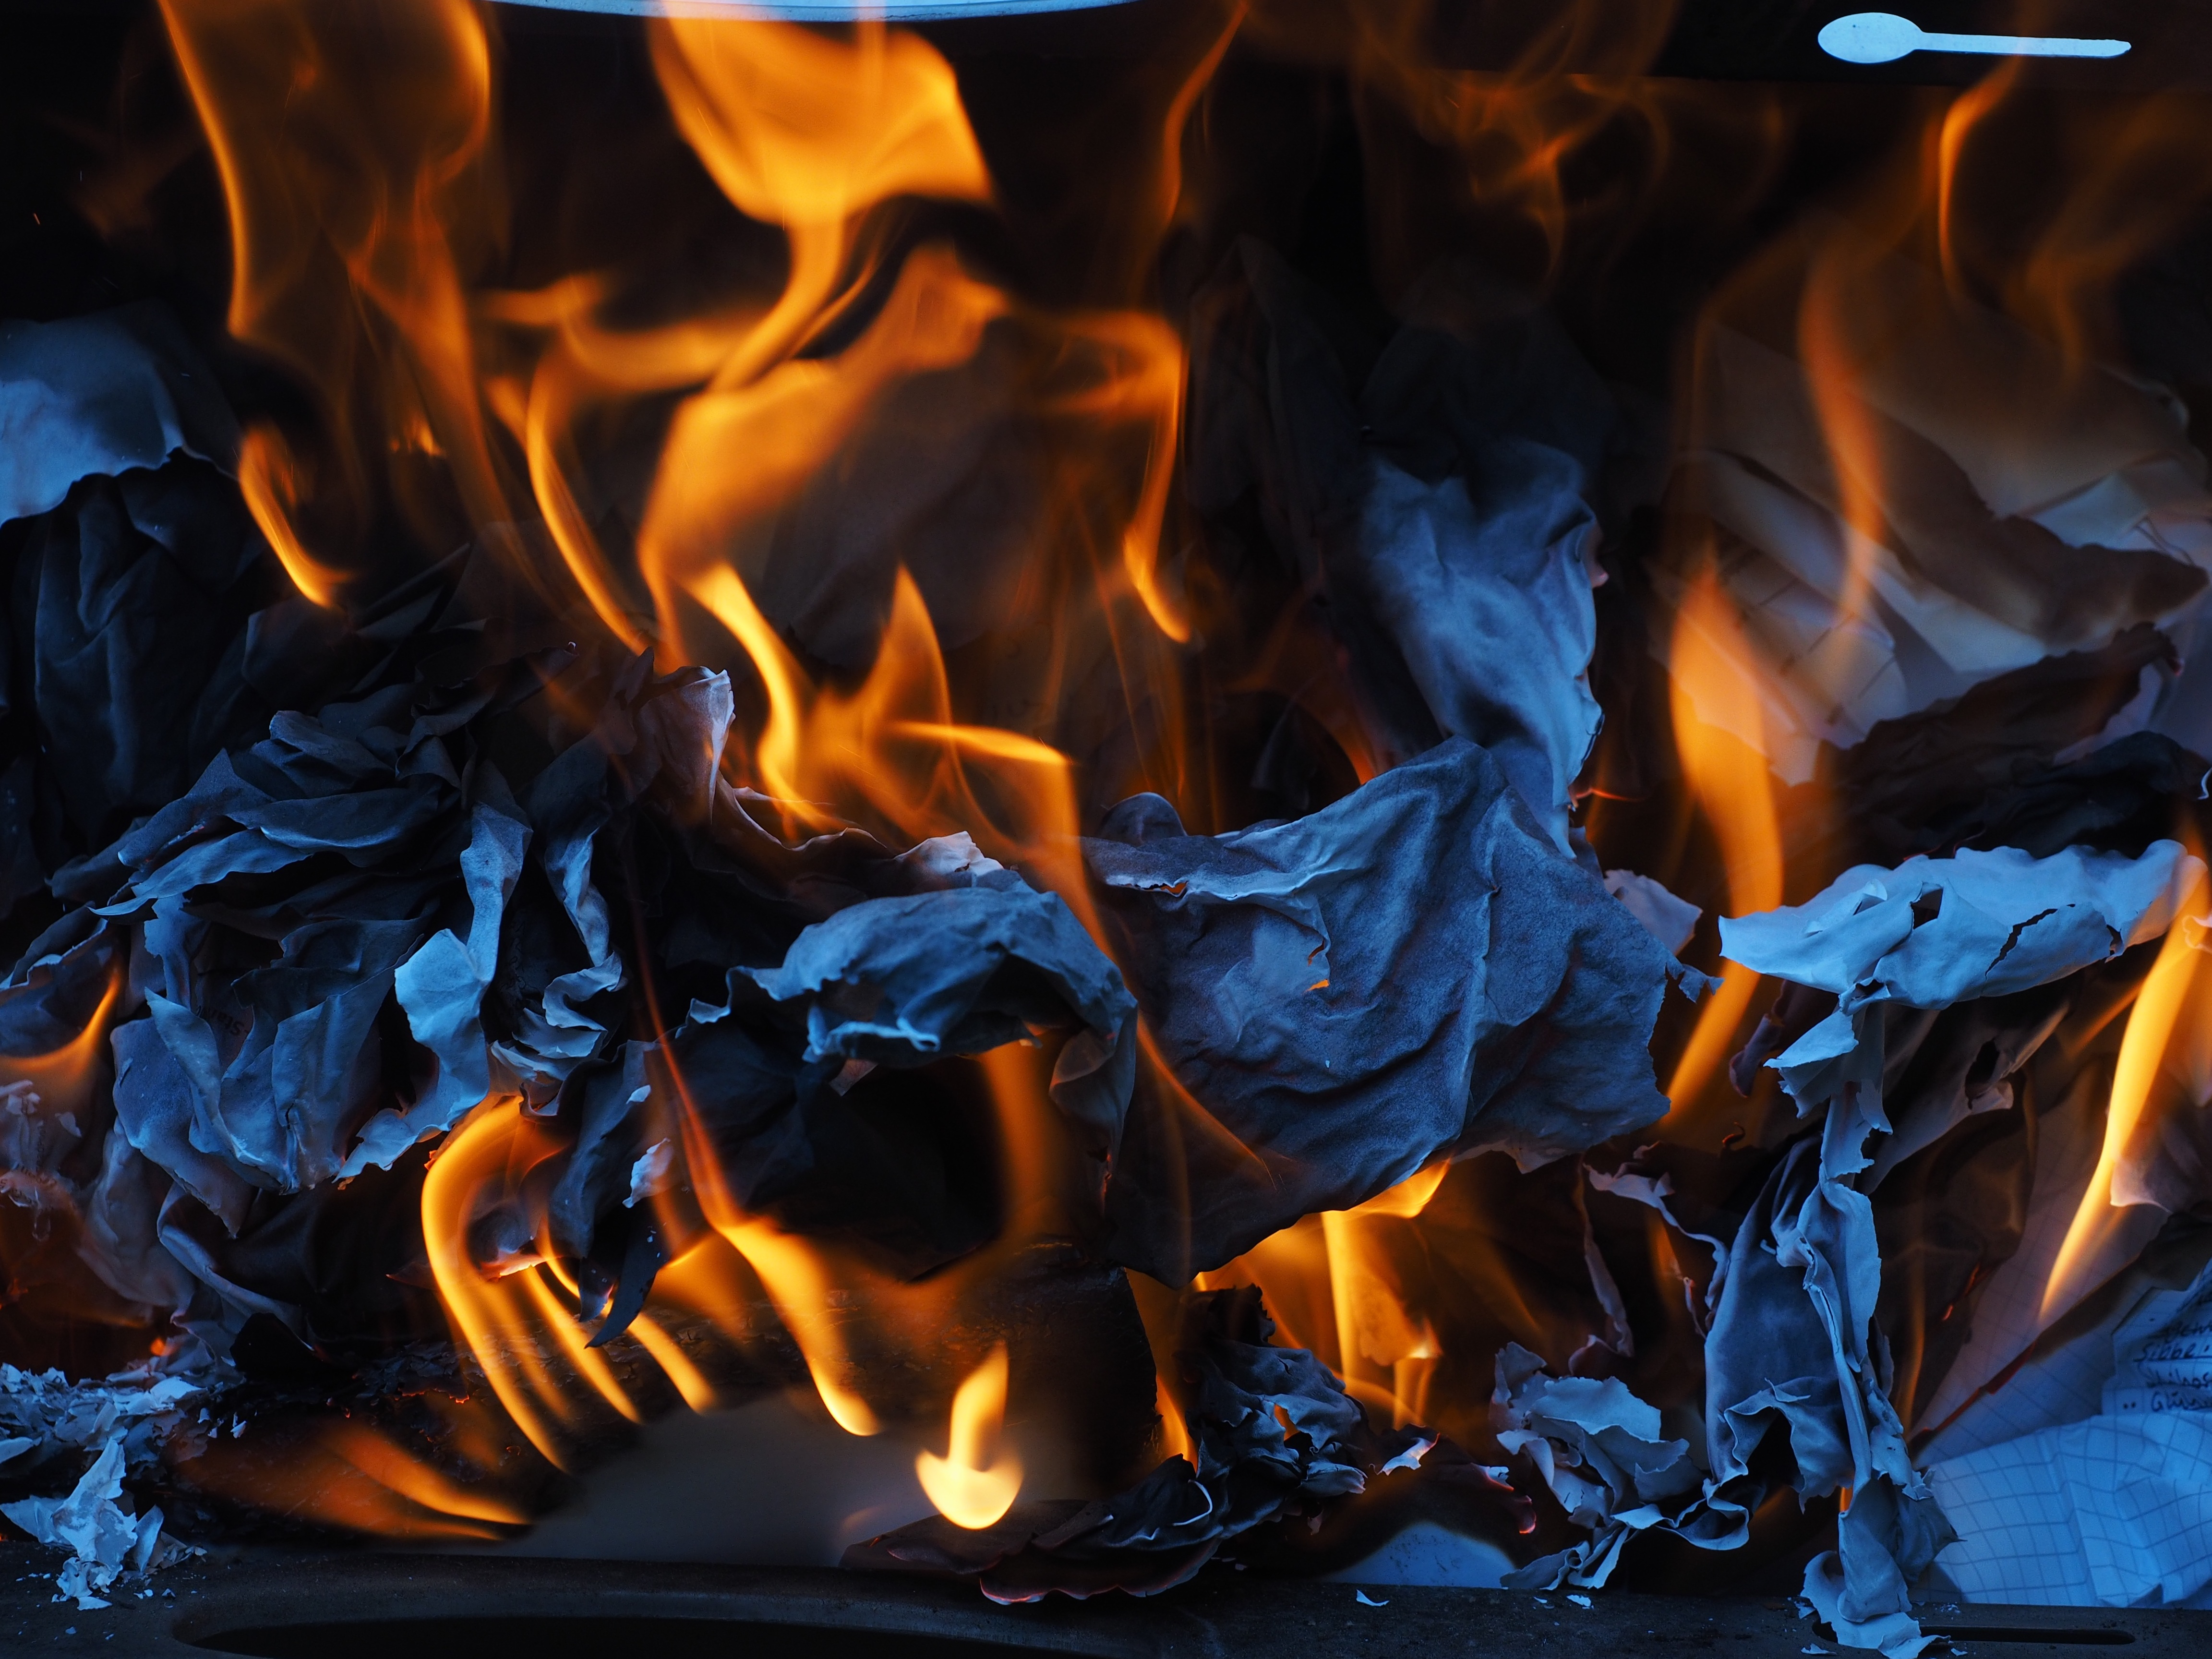
flame, fire, ash, campfire, heat, grill, burn, hot, combustion, shredding, paper combustion